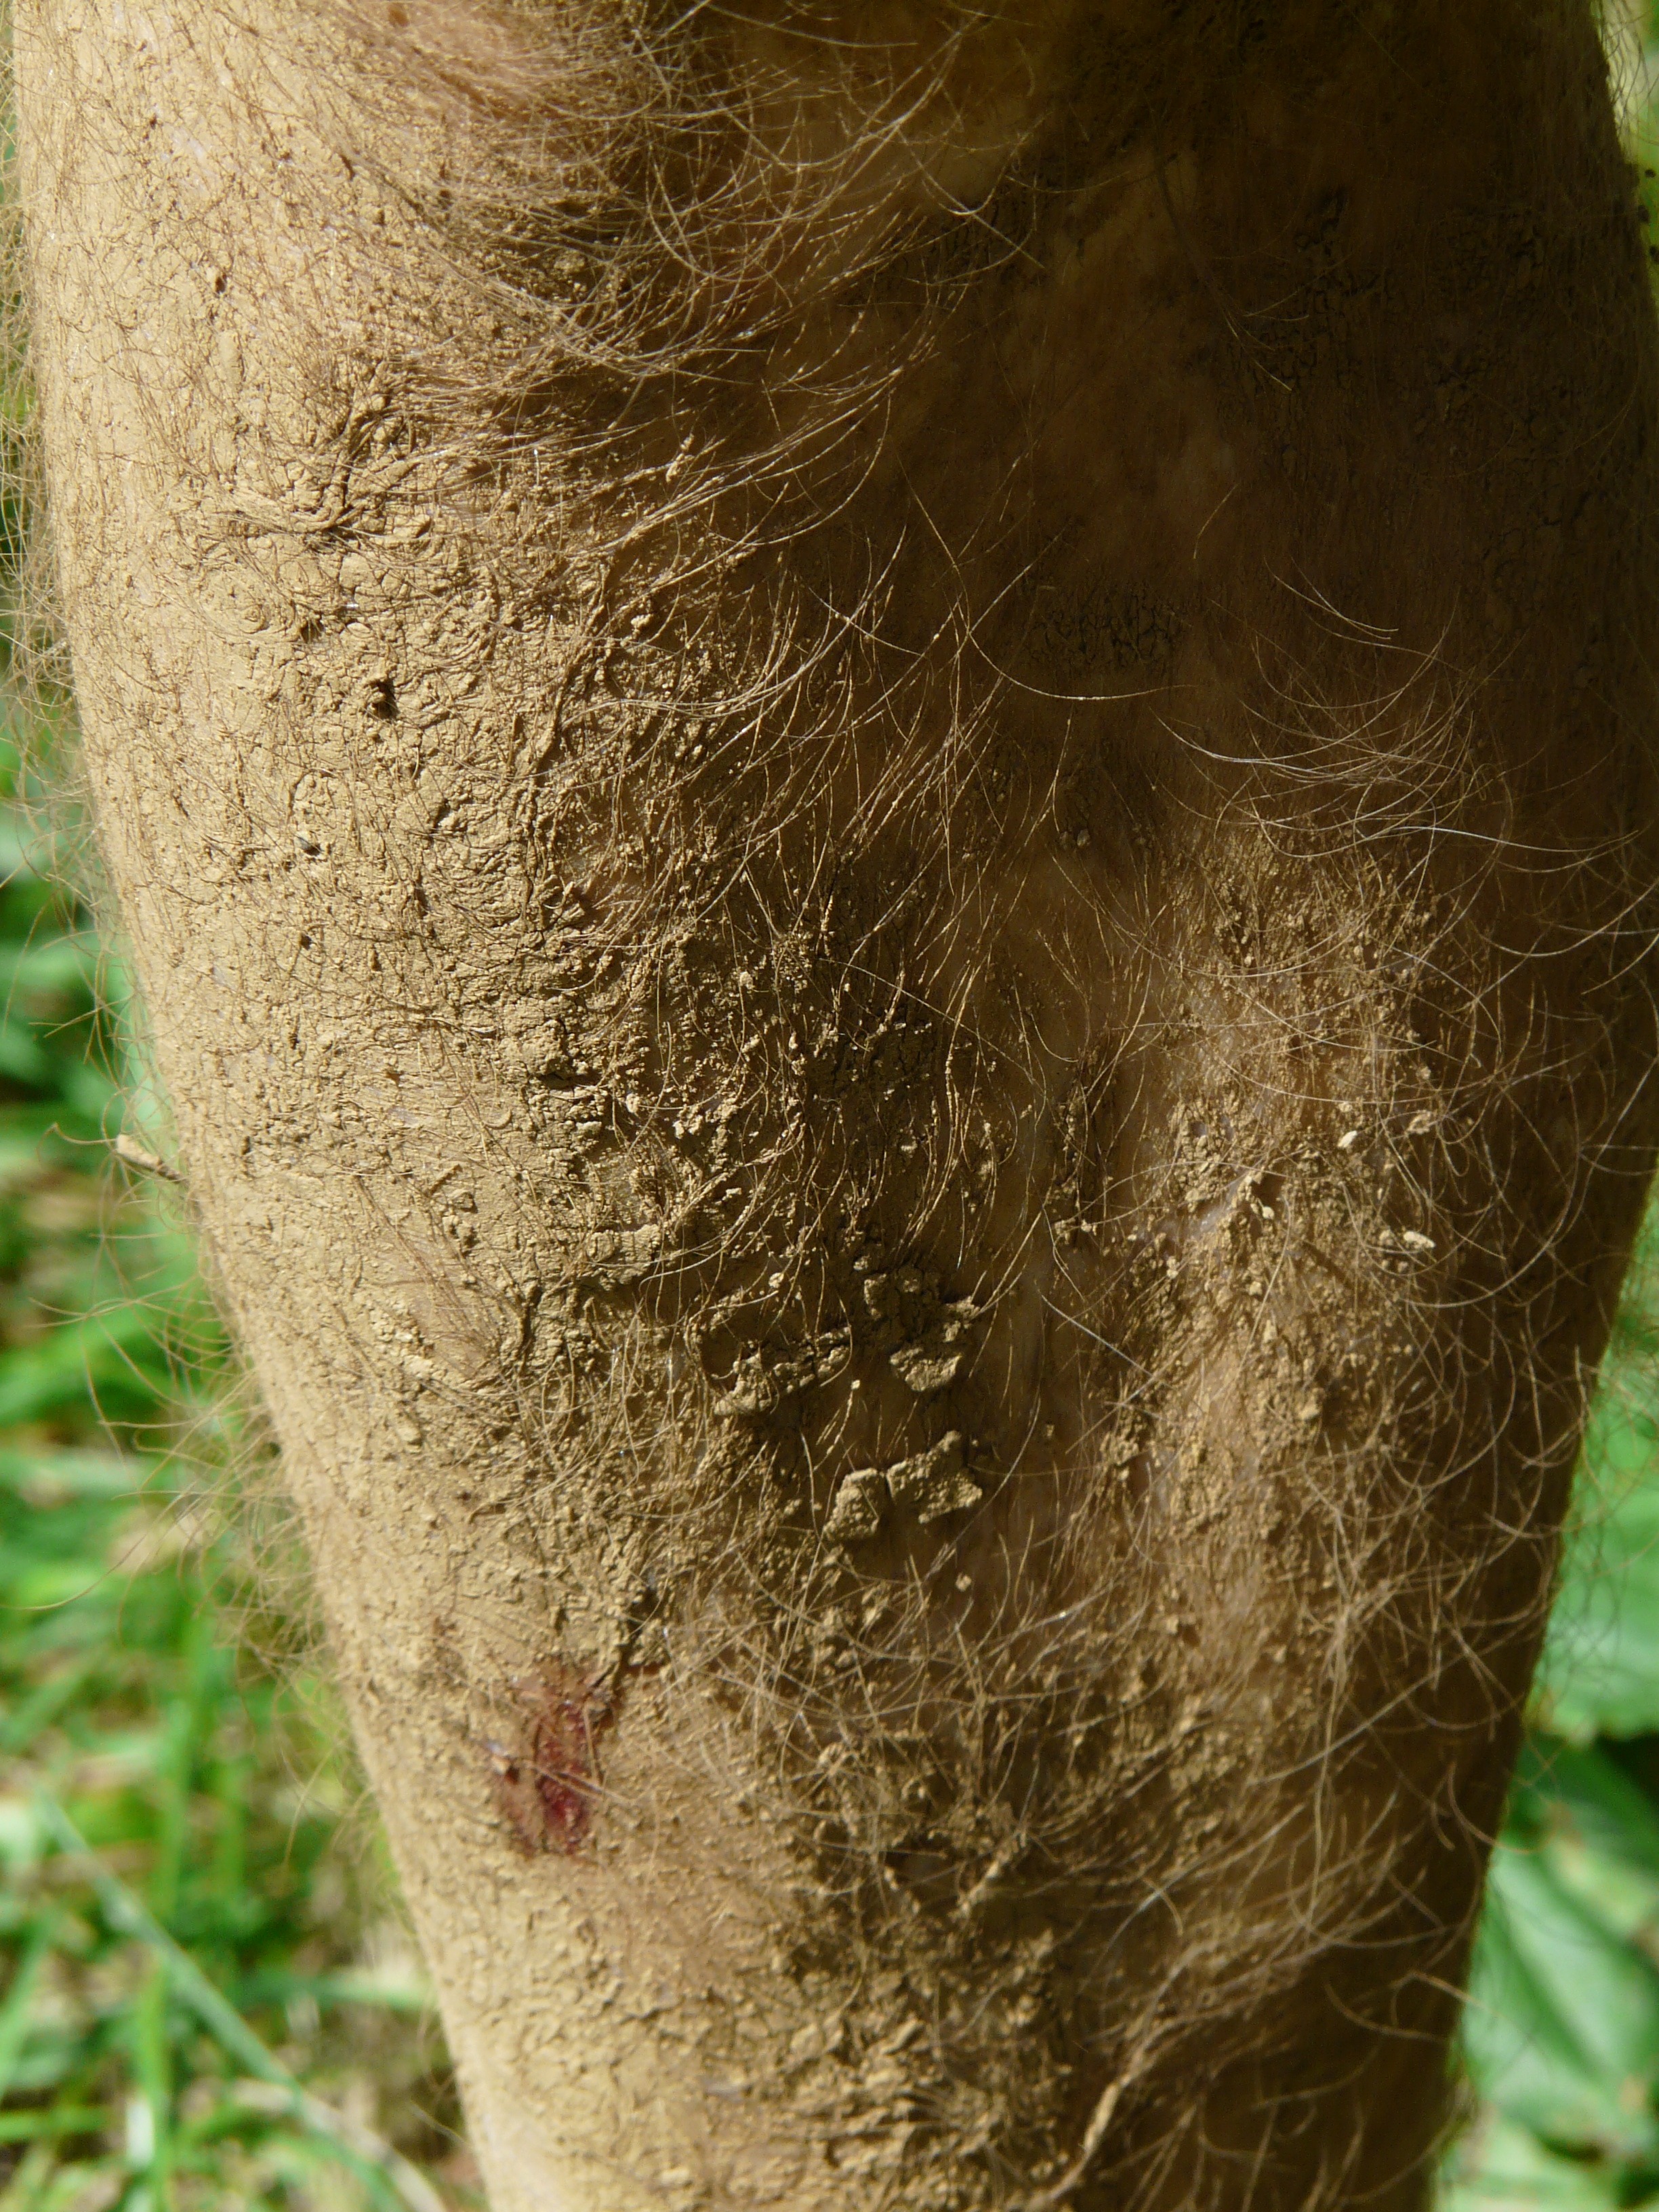
tree, nature, grass, branch, plant, wood, leaf, flower, trunk, green, soil, dirty, botany, flora, close up, legs, grass family, plant stem, woody plant, loamy, clay bread crumbs, lump of dirt